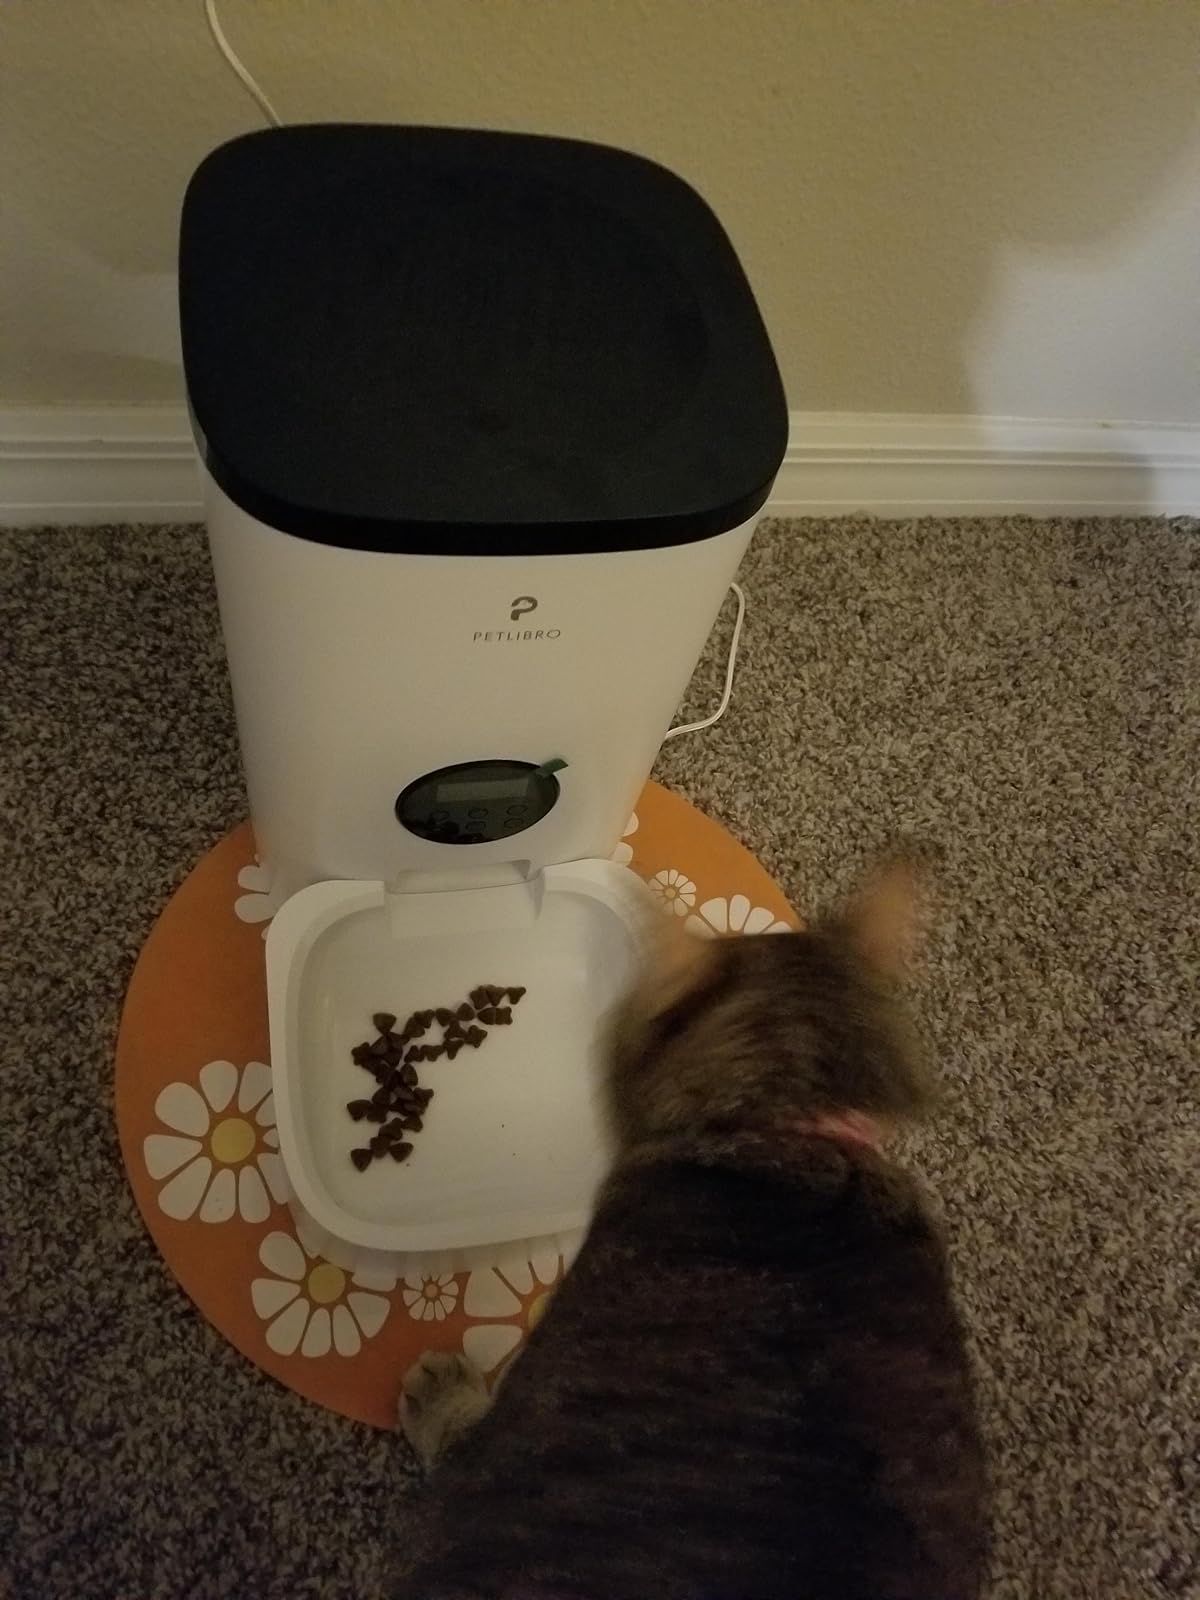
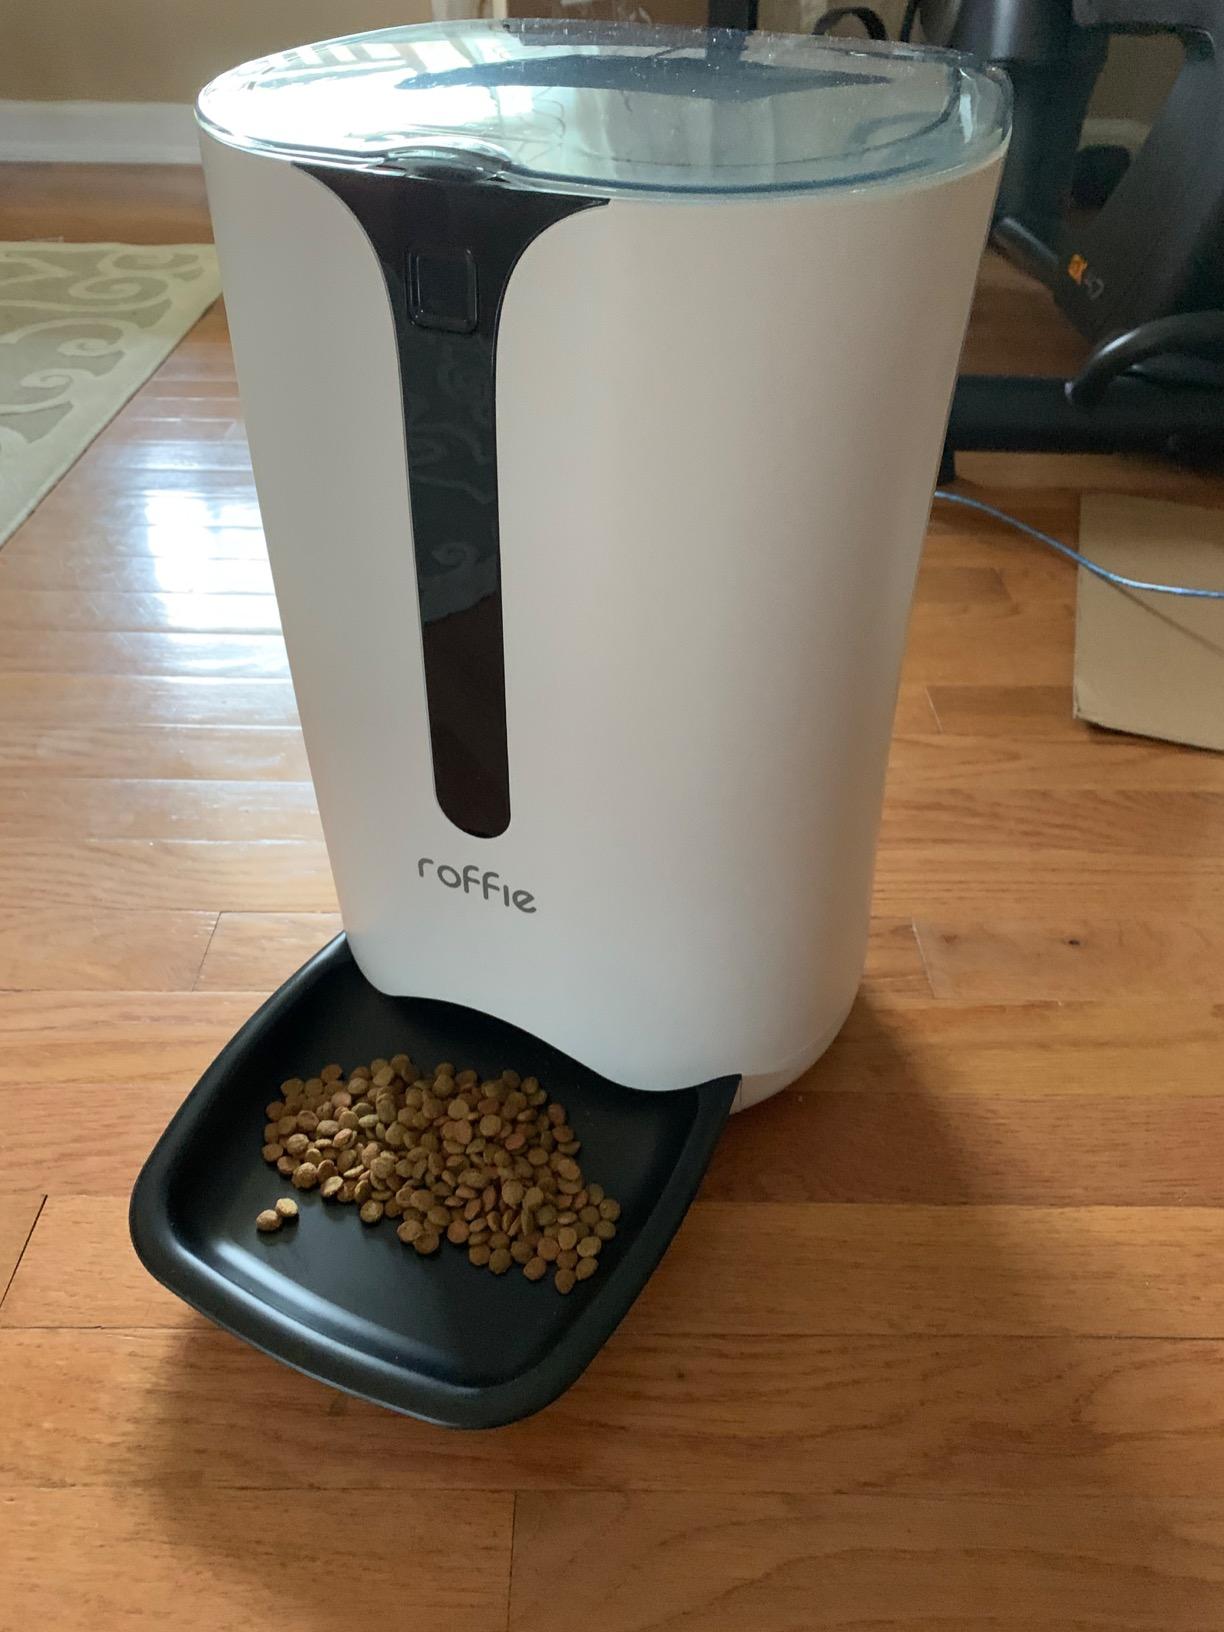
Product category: items_feeder
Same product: no